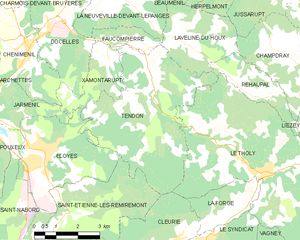
Carte des communes françaises Tendon
Tendon est une commune française située dans le département des Vosges, en région Grand Est. Elle fait partie de la Communauté de communes des Hautes Vosges.